Lamborghini Gallardo

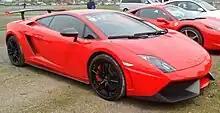
lamborghini Gallardo Super Trofeo Stradale front view

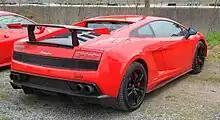
Lamborghini Gallardo Super Trofeo Stradale

Limited to 250 units, the Gallardo LP 550-2 Valentino Balboni was named after Lamborghini test driver Valentino Balboni and to his request, unlike the contemporary line-up, the Balboni is rear wheel drive, reducing the curb weight by to . The engine is rated at . Other features include re-calibrated optional E-gear transmission, redeveloped 45% limited-slip differential, full leather black upholstery with white color strips, Polar white center console, a stripe down the center of the car, and a badge below the left side window bears the signature of Valentino Balboni and the production number of the car. On right-hand drive cars, the badge is located at the bottom of the right-hand-drive rear window. A special one-off Balboni was created by the Singapore distributor of Lamborghini (Eurosport) which had Superleggera seats and a full Reiter Engineering Super Trofeo Strada body derived directly from the Super Trofeo series cars. This one-off Balboni was viewed as the predecessor to the Singapore Edition limited run LP 550-2 (see below) which had a stripped out Superleggera interior, Superleggera side skirts, rear deck, rear diffuser and front bumper (sans Superleggera rear wing) but which critically was a 2wd car which catered to the enthusiast driver. This special Balboni was exported from Singapore to Indonesia in 2015. Lamborghini claims the LP 550-2 Valentino Balboni can reach a top speed of and reach in 3.9 seconds.